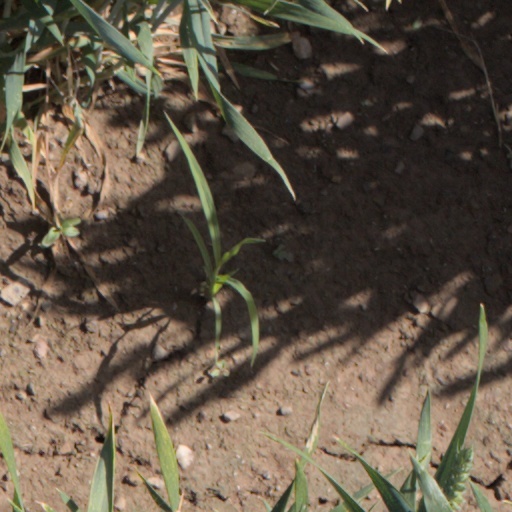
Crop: wheat